Aníbal Tortoriello

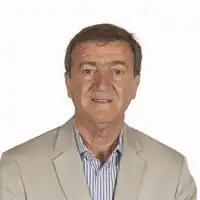

Aníbal Tortoriello (born 24 December 1958) is an Argentine politician of Republican Proposal (PRO). Since 2021, he has been a National Deputy elected in Río Negro Province. From 2015 to 2019, he was "intendente" (mayor) of Cipolletti.